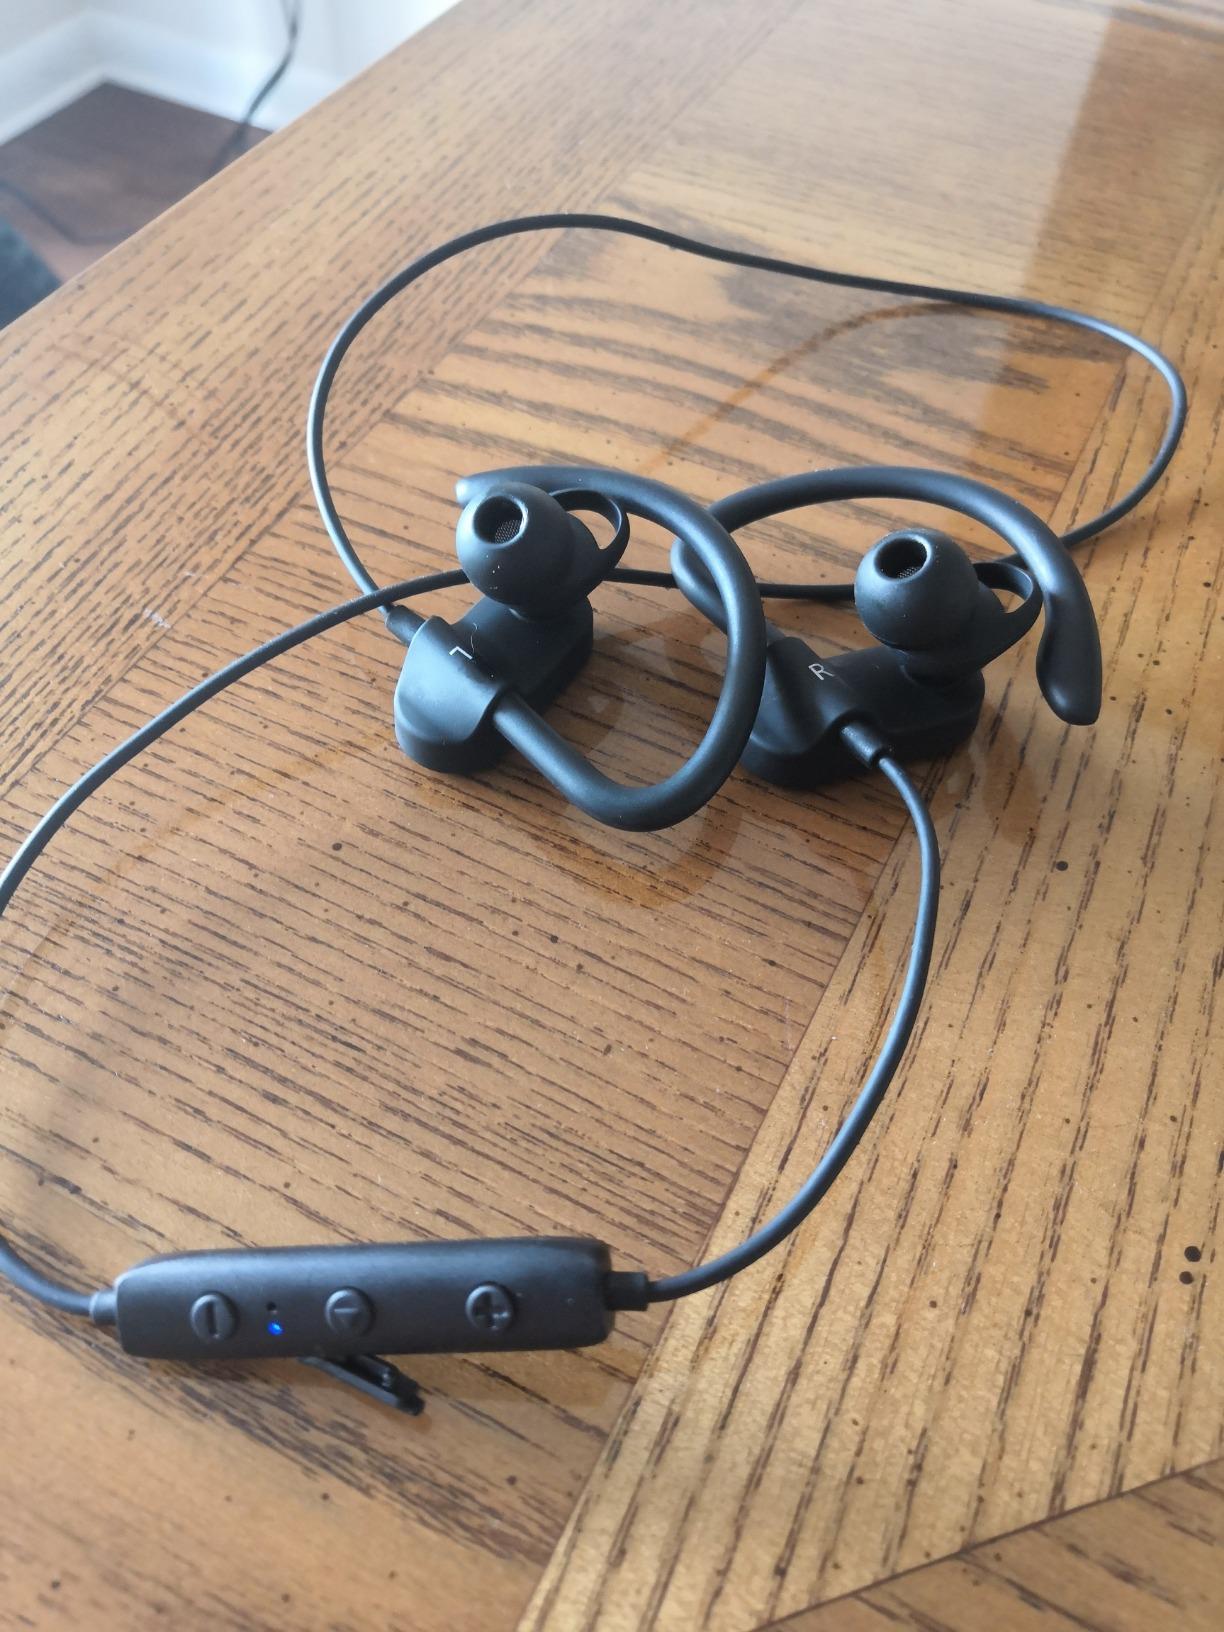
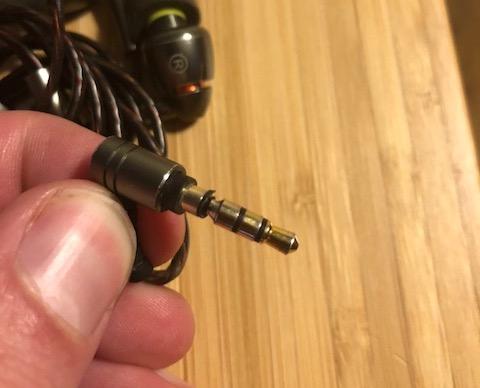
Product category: headphones
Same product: no